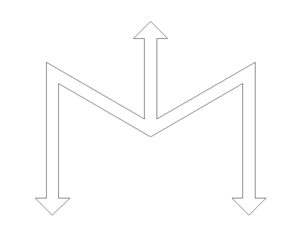
La 27ᵉ Panzerdivision était une division blindée de la Wehrmacht durant la Seconde Guerre mondiale. Elle a été créée le 1ᵉʳ novembre 1942 à Voronej en Russie où elle combattit avant d'être dissoute le 15 février 1943.